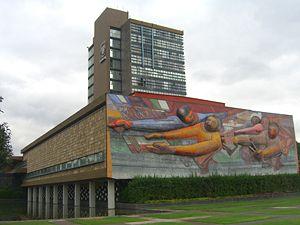
Administration centrale de l'Université nationale autonome du Mexique dans la cité universitaire de Mexico
Ciudad Universitaria est le campus principal de l'Université nationale autonome du Mexique, située dans la municipalité de Coyoacán, dans la partie sud de Mexico.